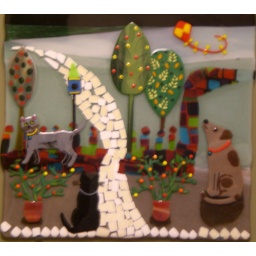
glass art at the Dove vet office in Portland